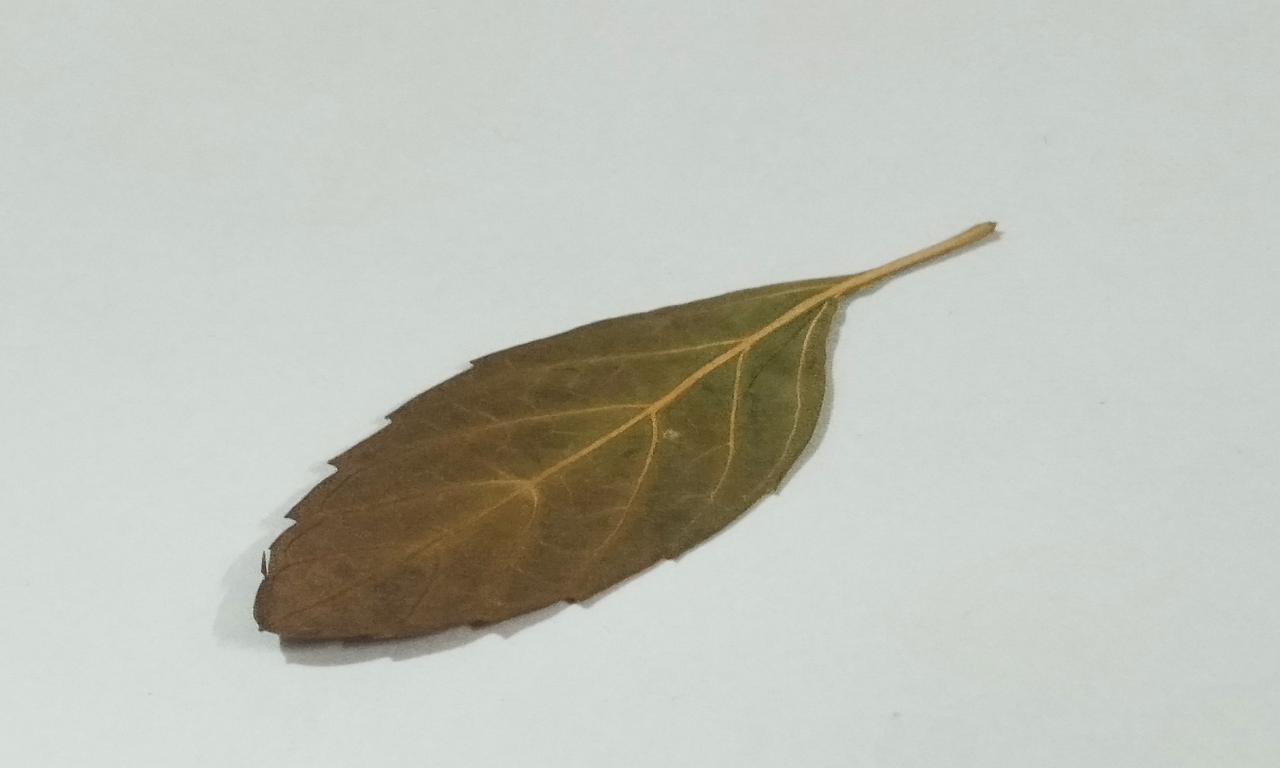
Label: Dried